Economy of the Song dynasty

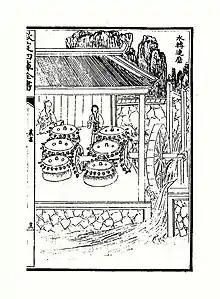
A water-powered grain mill from the "Nong shu" by Wang Zhen, Yuan dynasty

The economy of the Song dynasty (960–1279) has been characterized as the most prosperous in the world at the time. The dynasty moved away from the top-down command economy of the Tang dynasty (618–907) and made extensive use of market mechanisms as national income grew to be around three times that of 12th century Europe. The dynasty was beset by invasions and border pressure, lost control of North China in 1127, and fell in 1279. Yet the period saw the growth of cities, regional specialization, and a national market. There was sustained growth in population and per capita income, structural change in the economy, and increased technological innovation such as movable print, improved seeds for rice and other commercial crops, gunpowder, water-powered mechanical clocks, the use of coal as an industrial fuel, improved iron and steel production, and more efficient canal locks. China had a steel production of around 100,000 tons plus urban cities with millions of people at the time.